Hand axe

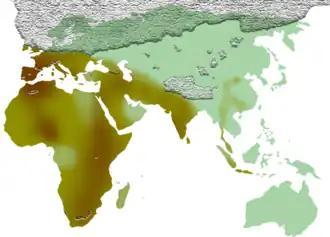
Map showing the approximate distribution of cultures using bifaces during the Middle Pleistocene (Acheulean)

The apogee of hand axe manufacture took place in a wide area of the Old World, especially during the Riss glaciation, in a cultural complex that can be described as "cosmopolitan" and which is known as the Acheulean. The use of hand axes survived the Middle Palaeolithic in a much smaller area and were especially important during the Mousterian, up to the middle of the Last glacial period.